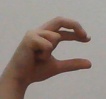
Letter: thal